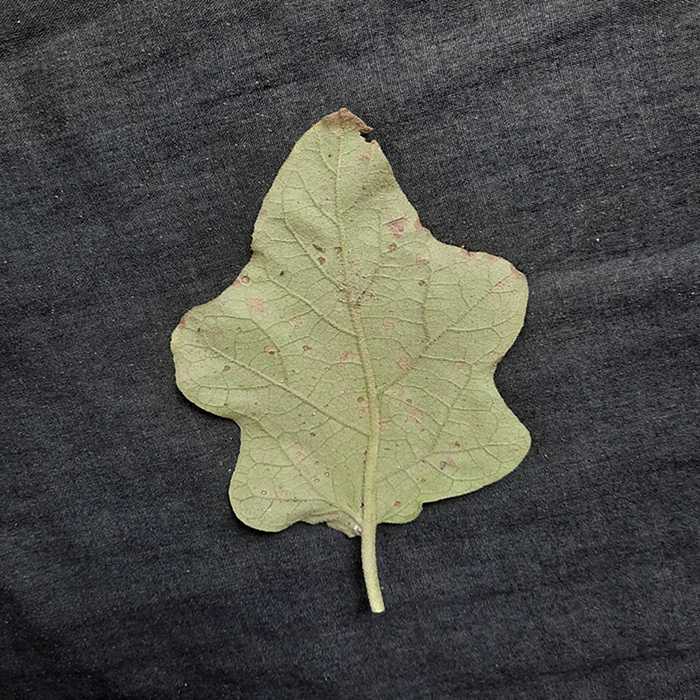
Plant: Eggplant
Label: Eggplant Cercopora leaf spot